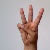
The image shows a hand gesture representing the letter 'W' in Indian Sign Language.